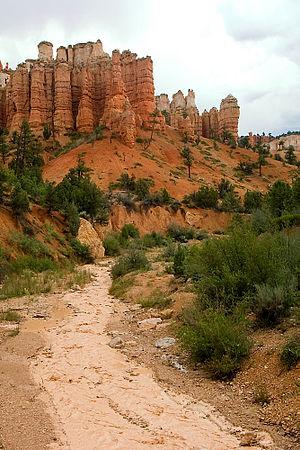
Coulée de boues après un orage dans le parc national de Bryce Canyon (2003), Utah, USA
Une coulée de boue est une coulée très rapide de débris partiellement ou complètement fluidisés par l'ajout de quantités importantes d'eau à la matière source. L'écoulement est dû à une instabilité gravitaire.